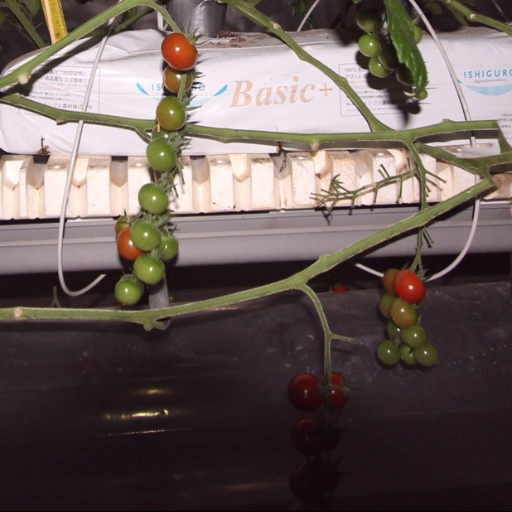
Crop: tomato